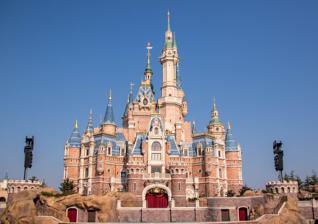
Building: Shanghai Disneyland
Country: China
Year built: 2016
Theme park Shanghai Disneyland The Enchanted Storybook Castle , landmark of Shanghai Disneyland Location Shanghai Disney Resort , Pudong , Shanghai , China Coordinates 31°08′38″N 121°39′25″E / 31.1440°N 121.6570°E / 31.1440; 121.6570 Status Operating Opened June 16, 2016 ; 8 years ago ( June 16, 2016 ) Owner Shanghai Shendi Group (57%) The Walt Disney Company (43%) Operated by Shanghai Shendi Group Disney Parks International ( Disney Experiences ) Theme Fairy tales , future, pirates, adventure and Disney characters Website Shanghai Disneyland Shanghai Disneyland ( Chinese : 上海迪士尼乐园 ; Pinyin : Shànghǎi díshìní lèyuán , Shanghainese : Zaon-he Diq-zy-nyi Loq-yoe ) is a theme park located in Chuansha New Town, Pudong , Shanghai , China , that is part of the Shanghai Disney Resort . The park is operated by Disney Experiences and Shanghai Shendi Group, through a joint venture between The Walt Disney Company and Shendi. Construction began on April 8, 2011. The park opened on June 16, 2016. The park operated in its first half-year with a visitor attendance of 5.60 million guests. The park covers an area of 3.9 square kilometres (1.5 sq mi), costing 24.5 billion RMB , with Shendi group holding 57% and Disney holding the remaining 43%. The park currently has eight themed areas: Mickey Avenue , Gardens of Imagination, Fantasyland , Treasure Cove, Adventure Isle , Tomorrowland , Toy Story Land , and Zootopia. In 2023, the park hosted 14 million visitors, making it the fifth-most visited theme park in the world. History Preparations The Chinese government approved the resort on November 4, 2009. The Walt Disney Company announced on November 5, 2010, that it had signed an agreement with Shanghai Shendi Group to build the resort and park in Shanghai, with a planned opening in 2015. On April 7, 2011, groundbreaking began at the Shanghai Disneyland Resort site. On June 29, 2013, construction on the Enchanted Storybook Castle began. Construction Major construction work started on April 8, 2011, targeting a spring 2016 opening. The resort was planned to cover an area of 4 km 2 (1.5 sq mi) and it was expected to cost CN¥ 25 billion ( US$ 3.66 billion). The project is financed by several large Chinese state-owned enterprises in Shanghai forming a joint venture with the Walt Disney Company . "The first-phase of the project will be to the South of Huanglou Area, an area in Chuansha Town, the southeast suburbs of Shanghai's Pudong area; the second phase will extend further southwest," an urban developer from Shanghai stated. DeSimone Consulting Engineers were the structural engineers behind the construction work. A satellite view of the resort in 2018. On March 8, 2013, the company announced that the park would open in late 2015. On February 2, 2015, the opening date was pushed back to early 2016. On January 12, 2016, the park's opening date was announced as June 16, 2016, its final opening date. The cost was initially estimated at 24.5 billion yuan (US$3.7 billion) for the theme park and an additional 4.5 billion yuan (US$700 million). That rose to around US$5.5 billion before delays, which was partly due to more attractions opening to the public on the first day, which added US$800 million to the cost. In addition to the attractions and two hotels, a high-speed rail system is being built to get visitors to and from the site. Disney owns 43% of the property, and the state-controlled Shanghai Shendi Group owns the remaining 57%. Opening On May 7, 2016, Shanghai Disneyland had started soft openings. Storytellers by Rick Terry and Ray Spencer Disney aired the live broadcast of the grand opening show on its Facebook and the Disney TV stations on the night of June 15, 2016. Bob Iger , the chairman and chief executive officer of The Walt Disney Company , was joined by nearly 3,000 distinguished guests and celebrities for a showcase of choreography, acrobatics, costumes, and technology on grand scale, with dazzling lights, Disney music, pageantry, special effects, and fireworks. The show featured world-renowned pianist Lang Lang , who performed a custom arrangement of the musical sensation " Let It Go " (from Disney's Frozen ) and China 's television and movie actress Sun Li took center stage. The historic event included the debut of an original song, "Ignite the Dreamer Within", written especially for the grand opening of Shanghai Disneyland. Acclaimed composer and conductor Tan Dun , known for his scores for the films Crouching Tiger, Hidden Dragon and Hero , led the Shanghai Symphony with an original composition of the new song. As the opening was met with rainy weather, Chinese Vice Premier Wang Yang told Iger that the rain is an auspicious sign of dollars and renminbi to come. Wang then read a brief message of congratulations from Chinese leader Xi Jinping , who said: "By adding to the classic Disney style a stroke of Chinese characteristics, and by blending international standards with best local practices, the resort demonstrates our commitment to cross-cultural cooperation." Ticket pricing Tickets for the park went on sale on March 28, 2016, with a two-tiered pricing scheme. On most days, day adult tickets will be CN¥ 370, while child and elderly one-day tickets will cost CN¥ 280, roughly 20% cheaper than Hong Kong Disneyland (which charges HK$ 539 for a day adult ticket). During busier periods, including the first two weeks of the park's operation, adult day tickets will cost CN¥ 499, while child and elderly tickets will cost CN¥ 375. The park will be the first Disney park to feature tiered pricing. According to the International Business Times (IBT), the equivalent of park ticket pricing will cost about US$75 for adults and US$60 for children on holidays and weekends, and around US$60 for adults and US$45 for children on weekdays. IBT notes that "a two-day weekend ticket for two adults and one child comes close to China's average urban monthly wage." Opening day tickets sold out in a few hours after they had gone on sale at midnight, March 28. However, more tickets were put on sale several days before the official opening day. Response to COVID-19 In response to the COVID-19 pandemic , the park (which was the first Disney park to close) temporarily closed from January 25, 2020, following the actions of Ocean Park Hong Kong and Hong Kong Disneyland Park . It remained closed the following three and a half months, reopening to guests on May 11, 2020, becoming the first of the Disney Parks to reopen. It reopened under strict rules that included, but was not limited to, social distancing , reduced capacity, temperature screenings, and mandatory face masks. Shanghai Disney Resort closed for a second time due to an increase in COVID-19 cases in China from March 21, 2022, through June 29, 2022. The resort reopened for the second time on June 30, 2022. On October 31, 2022, it was announced that the park would once again close indefinitely due to a surge in cases. It last closed on November 29, 2022, before reopening again on December 8 after China eased its "zero COVID" policy in response to protests. Park layout See also: List of Shanghai Disneyland Park attractions Unlike other Disney parks, Shanghai Disneyland does not feature a steam railroad surrounding the park's perimeter and has no earthen berm to obscure the outside world from guest view. As a replacement for a central-spoked/hub, the center of the park features a 4.5-hectare (11-acre) collection of Chinese zodiac gardens called the Gardens of Imagination. Main Street U.S.A. has given way to Mickey Avenue, which introduces Chinese visitors to Disney characters. Conventional-themed lands such as Adventureland are reimagined into Adventure Isle, and other lands, such as Frontierland , are omitted entirely. Several staple attractions, such as Space Mountain , Jungle Cruise , and It's a Small World , are excluded as Disney wanted to avoid criticism of cultural imperialism . Restaurant seating has been revised upwards after studies found that Chinese guests take longer over meals, and extensive picnic areas are better adapted to extended families with grandparents. Also, there is more live entertainment as many Chinese patrons prefer that to thrill rides. In regards to the layout of other Magic Kingdom parks, this park's layout is mirrored. Instead of being on the left side of main hub, Adventure Isle ( Adventureland ) is on the right side; while as Tomorrowland is now on the left side instead of the right. Fantasyland is located in the back behind the castle ( Enchanted Storybook Castle ). Mickey Avenue The entrance to the park, which leads onto Mickey Avenue. Pooh, Tigger, and Eeyore on Mickey Avenue Main article: Main Street, U.S.A. Mickey Avenue, the entrance of the park, is the park's equivalent to Main Street, U.S.A. The area is inspired by the personalities of Disney cartoon characters such as Mickey Mouse , Minnie Mouse , Donald Duck , and Chip 'n' Dale as well as Disney films, including Ratatouille , The Three Caballeros , and Lady and the Tramp . Avenue M Arcade, the largest gift shop in the park, is modeled after the Carthay Circle Theater . The Storytellers statue, which depicts a young Walt Disney and Mickey Mouse , is at the end of Mickey Avenue and in front of the Gardens of Imagination. Gardens of Imagination The hub of the park, this land features seven 4.5-hectare (11-acre) Chinese gardens with each of the twelve animals of the Chinese zodiac represented by Disney characters. Attractions include Dumbo the Flying Elephant , Fantasia Carousel, and Marvel Super Heroes at Marvel Universe, a meet-and-greet pavilion featuring Marvel characters . Entertainment includes castle stage shows as well as the nightly Illuminate! A Nighttime Celebration. Mickey's Storybook Express, a parade with a musical soundtrack and colorful performers, runs on the longest parade route in a Disney park. Fantasyland Main article: Fantasyland Fantasyland is the park's largest land themed to Disney animated films . The land features the 197 ft (60 m) Enchanted Storybook Castle, themed to Disney princesses . The castle is the largest in any Disney theme park and features the Royal Banquet Hall restaurant, a boutique, and Voyage to the Crystal Grotto , a boat ride around and under the castle that takes guests past scenes from films including Tangled , Aladdin , Mulan , Fantasia , The Little Mermaid and Beauty and the Beast . Attractions include Seven Dwarfs Mine Train , Peter Pan's Flight , The Many Adventures of Winnie the Pooh , Evergreen Playhouse (including For the First Time in Forever: A Frozen Sing-Along Celebration ), Alice's Curious Labyrinth , a walk-through hedge maze inspired by the 1951 and 2010 versions film adaptations, and the Hunny Pot Spin, a spinning Teacups -style ride themed to The Many Adventures of Winnie the Pooh . Treasure Cove Entrance to Pirates of the Caribbean: Battle for the Sunken Treasure Treasure Cove is themed to an 18th-century Spanish harbor town located on a Caribbean island that has been captured by Captain Jack Sparrow from Pirates of the Caribbean . The land's marquee attraction is Pirates of the Caribbean: Battle for the Sunken Treasure , a dark ride based on the films. Guests, riding in magnetically propelled boats, travel past audio-animatronic and projected depictions of Jack Sparrow and Davy Jones as the two battle against each other in attempt to seize the cove's sunken riches. The land also is home to Eye of the Storm: Captain Jack’s Stunt Spectacular , a stunt show inspired by the films and Siren's Revenge, a shipwreck-themed three-story interactive play area set aboard a wrecked French galleon . Explorer Canoes are also located in this area. Adventure Isle Shanghai Disneyland Roaring Rapids Main article: Adventureland (Disney) Adventure Isle is the park's counterpart to Adventureland . Focused around a mysterious lost world full of hidden treasures, the land features Roaring Rapids , a river rapids ride through the land's towering Roaring Mountain and Soaring Over the Horizon , a hang gliding flight experience across the world. Additionally, the land features Tarzan: Call of the Jungle , a live acrobatic stage show (which was permanently closed to make way for The Adventure of Rhythm ) in Storyhouse Stage, and Camp Discovery. Tomorrowland The TRON Lightcycle Power Run Main article: Tomorrowland (Disney Parks) Tomorrowland is the park's futuristic-themed land. Unlike the other Tomorrowlands, this version does not have Space Mountain and instead is home to TRON Lightcycle Power Run , an indoor Tron -themed roller coaster. Similarly, instead of an Astro Orbiter attraction, Shanghai's park includes a spinning Jet Packs ride. Other attractions include Tomorrowland Pavilion (home to Star Wars Launch Bay , which is permanently closed to make way for Avatar: Explorer Pandora), Stitch Encounter , and Buzz Lightyear Planet Rescue , a variant of previous Buzz Lightyear dark rides. Toy Story Land Main article: Toy Story Land Toy Story Land This Toy Story franchise-themed land, the park's first expansion, opened on April 26, 2018. The original plans for Shanghai Disneyland called for a Toy Story area with three rides, two restaurants, a show, and a gift shop. The Celebration Café, a restaurant that opened on opening day, was meant to be in Toy Story Land. Additionally, the nearby bathrooms are the same as the Toy Story Green Army Men attractions found at the other parks. Zootopia Zootopia Hot Pursuit An eighth themed land, "City of Zootopia", opened on December 20, 2023. Its only ride is the trackless dark ride Zootopia: Hot Pursuit . Attractions – Chinese Cultural Elements Shanghai Disneyland is the first Disneyland in mainland China with “authentically Disney” and “distinctly Chinese” features. Garden of the Twelve Friends "Garden of the Twelve Friends" is a wall with 12 large mosaic murals in the "Garden of Imagination", with 12 Disney characters incorporated into the Chinese Zodiac . Attendance Year Attendance Worldwide Rank Ref. 2016 5,600,000 21 2017 11,000,000 8 2018 11,800,000 8 2019 11,210,000 10 2020 5,500,000 — 2021 8,480,000 — 2022 5,300,000 — 2023 14,000,000 5 See also Shanghai Disney Resort Hong Kong Disneyland References